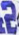
Number: 2